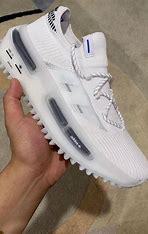
Brand: Adidas
Model: NMD_V3